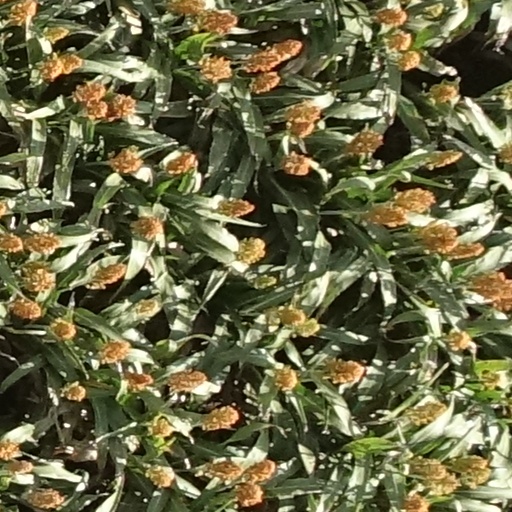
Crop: sorghum